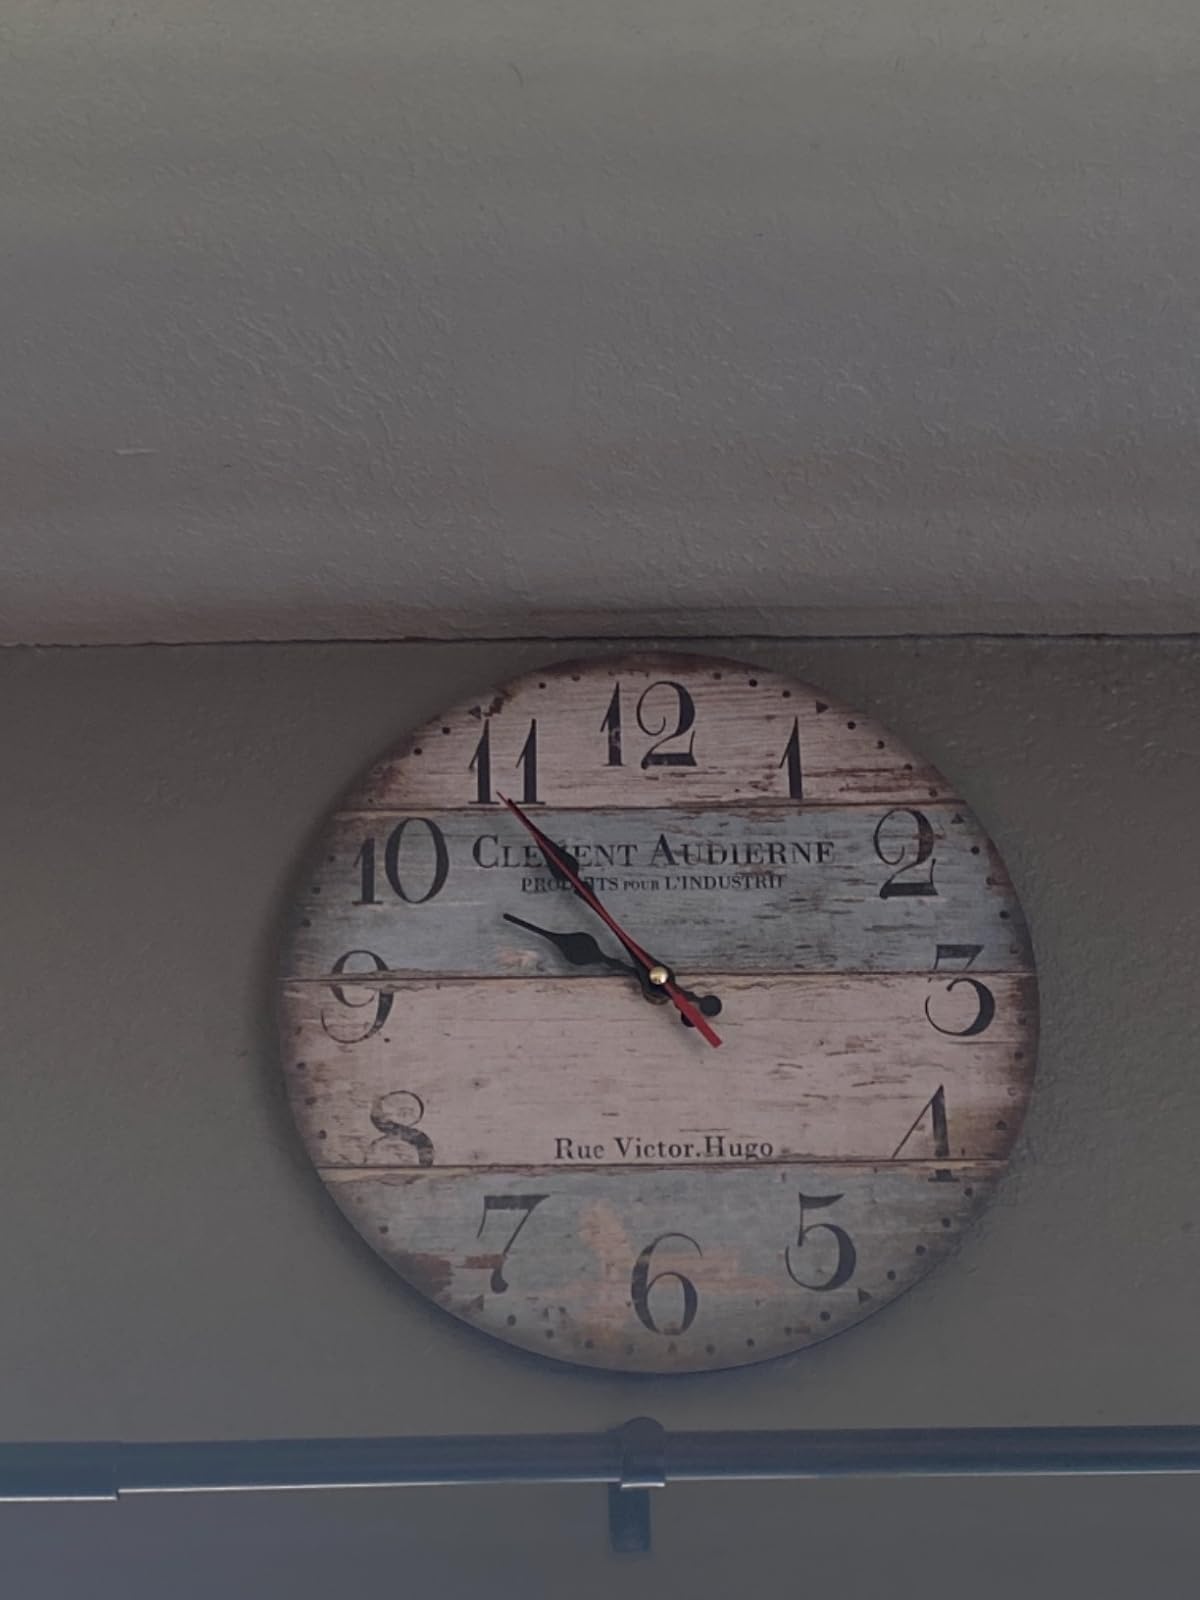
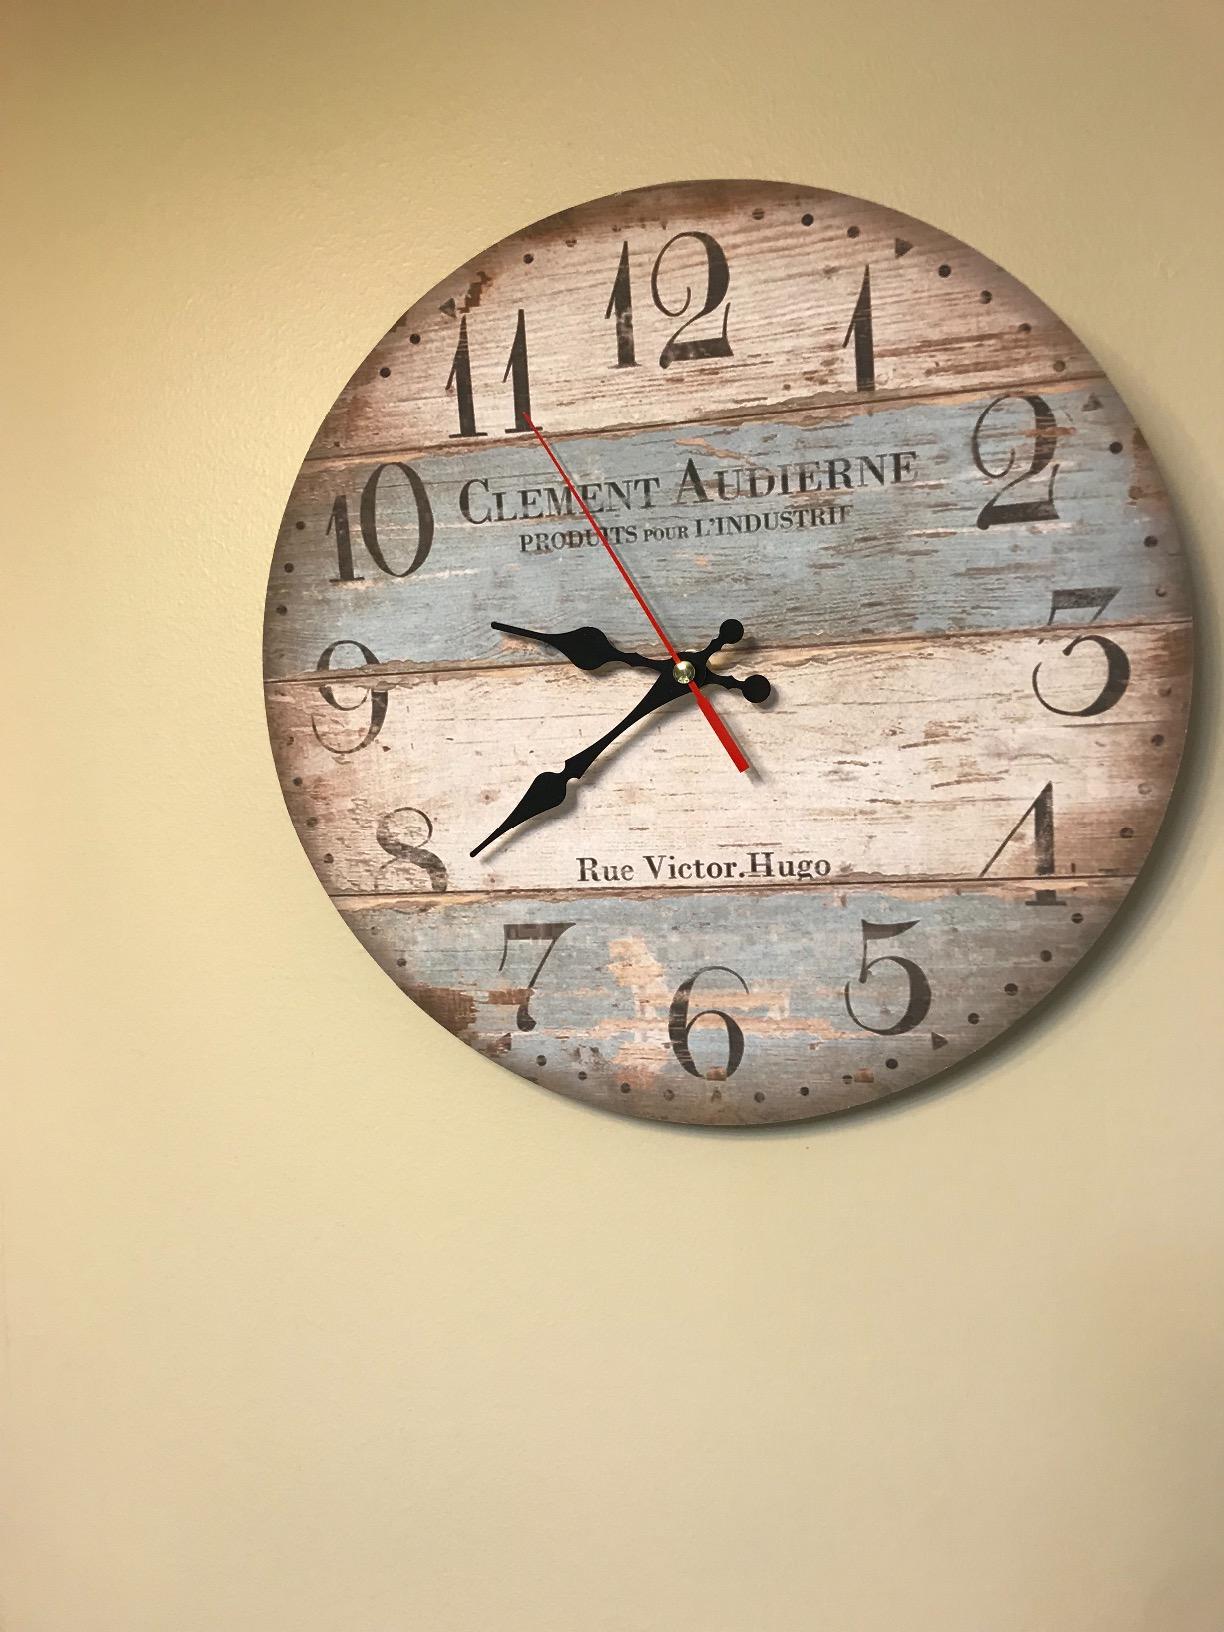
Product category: clock
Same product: yes